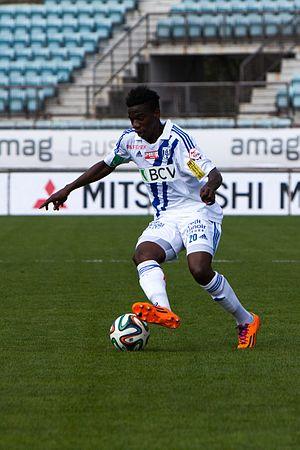
Lausanne Sport vs FC Sion - Avril 2014 - Patrick Ekeng
Patrick Claude Ekeng Ekeng, né le 26 mars 1990 à Yaoundé et mort le 6 mai 2016 à Bucarest, est un footballeur international camerounais évoluant au poste de milieu de terrain. Il est sélectionné à deux reprises avec sa sélection nationale lors de la Coupe d'Afrique des nations 2015.